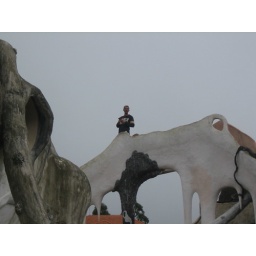
On a wacky bridge in the crazy house that leads to no where...Dalat, Vietnam.